Conduit Avenue

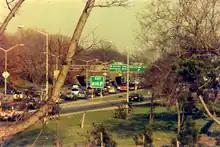
The Southern Parkway in Springfield Gardens, built along the Conduit corridor.

In the early 1930s, it was proposed to convert the Conduit Boulevard route between Linden Boulevard and Laurelton Boulevard/Brookville Boulevard into a state parkway, with North and South Conduit Avenues created as service roads for the parkway. The purpose of the project was to create express highway links between Brooklyn and Nassau County, via Linden Boulevard, Sunrise Highway, and the Southern State Parkway. The original 1931 plans, known as the Southern State Parkway extension, called for an arterial road adjacent to the existing narrow Sunrise Highway. Later plans called for a parkway. As early as July 1934, land was acquired via eminent domain to widen Conduit Boulevard and build the new parkway. The project would become the Southern Parkway section of the Belt Parkway, which would connect to the Belt system's Laurelton Parkway at Brookville Boulevard and feed into the Southern State Parkway. In justifying the conversion of the Conduit route into part of the Belt system, New York City Parks commissioner Robert Moses cited the "approximately 10,000,000 cars" traveling the route on an annual basis, and the need for a highway link between Brooklyn and Long Island to create "the ultimate circumferential boulevard."